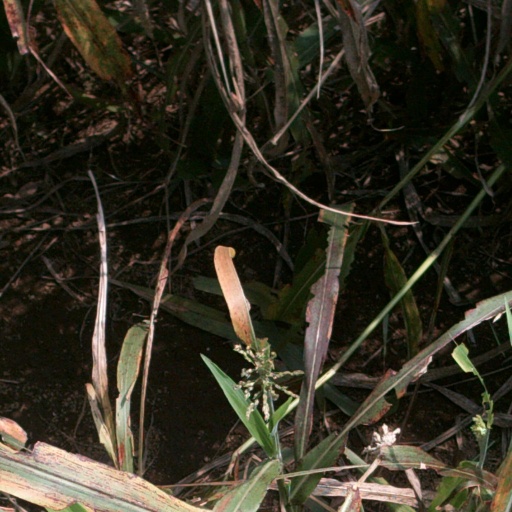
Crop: sorghum